Council of Reims (1148)

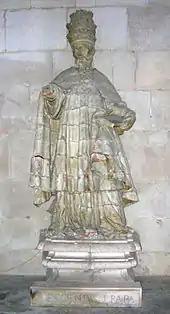
A Portuguese statue of Eugene III, who called the council

In 1148, a synodical council was called by Pope Eugene III to consider a variety of issues for the Church. Originally the summons to the council went out in October 1147 and it was supposed to be held in February 1148 at Trier, but conditions there were such that it was moved to Reims. A number of the bishops and other Churchmen who had been convoked did not attend and Eugene suspended many of the non-attendees, excepting the other Churchmen of Italy, who were excused. The council convened on 21 March 1148 and is said to have lasted 11 days in total, which would give an end date of 1 April 1148. However, it is possible that it was shorter, given that the large increase in the population of Reims would have strained the town's resources.